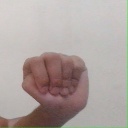
अक्षर: ठ